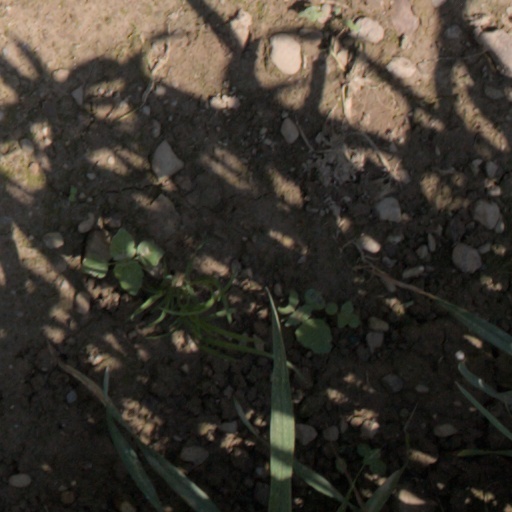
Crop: wheat